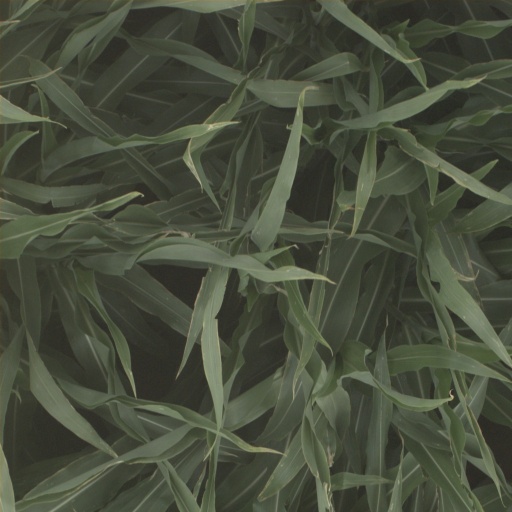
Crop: sorghum